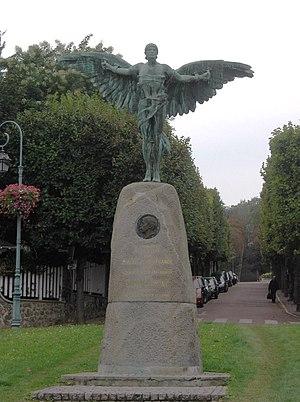
Georges Colin: Monument à Albert Santos Dumont (Icare), statue en pied (plâtre de 1913/14, bronze inauguré 1932), bronze, à Saint-Cloud, commémorant les expériences de Santos Dumont. Inscription sur le socle de la statue
Cet article recense les œuvres d'art dans l'espace public dans les Hauts-de-Seine, en France.
L’Aéro-Club de France est une des plus anciennes associations d'aviateurs au monde. La Royal Aeronautical Society en Angleterre étant la plus ancienne
Alberto Santos-Dumont, né le 20 juillet 1873 à Palmira — aujourd’hui ville de Santos Dumont — Brésil et mort le 23 juillet 1932 à Guarujá dans ce même pays, est un pionnier brésilien de l'aviation à qui de nombreux experts attribuent le premier vol réussi d'un avion.
Un ornithoptère est un aéronef dont la sustentation est assurée par des battements d'ailes suivant le principe bionique du vol des oiseaux.